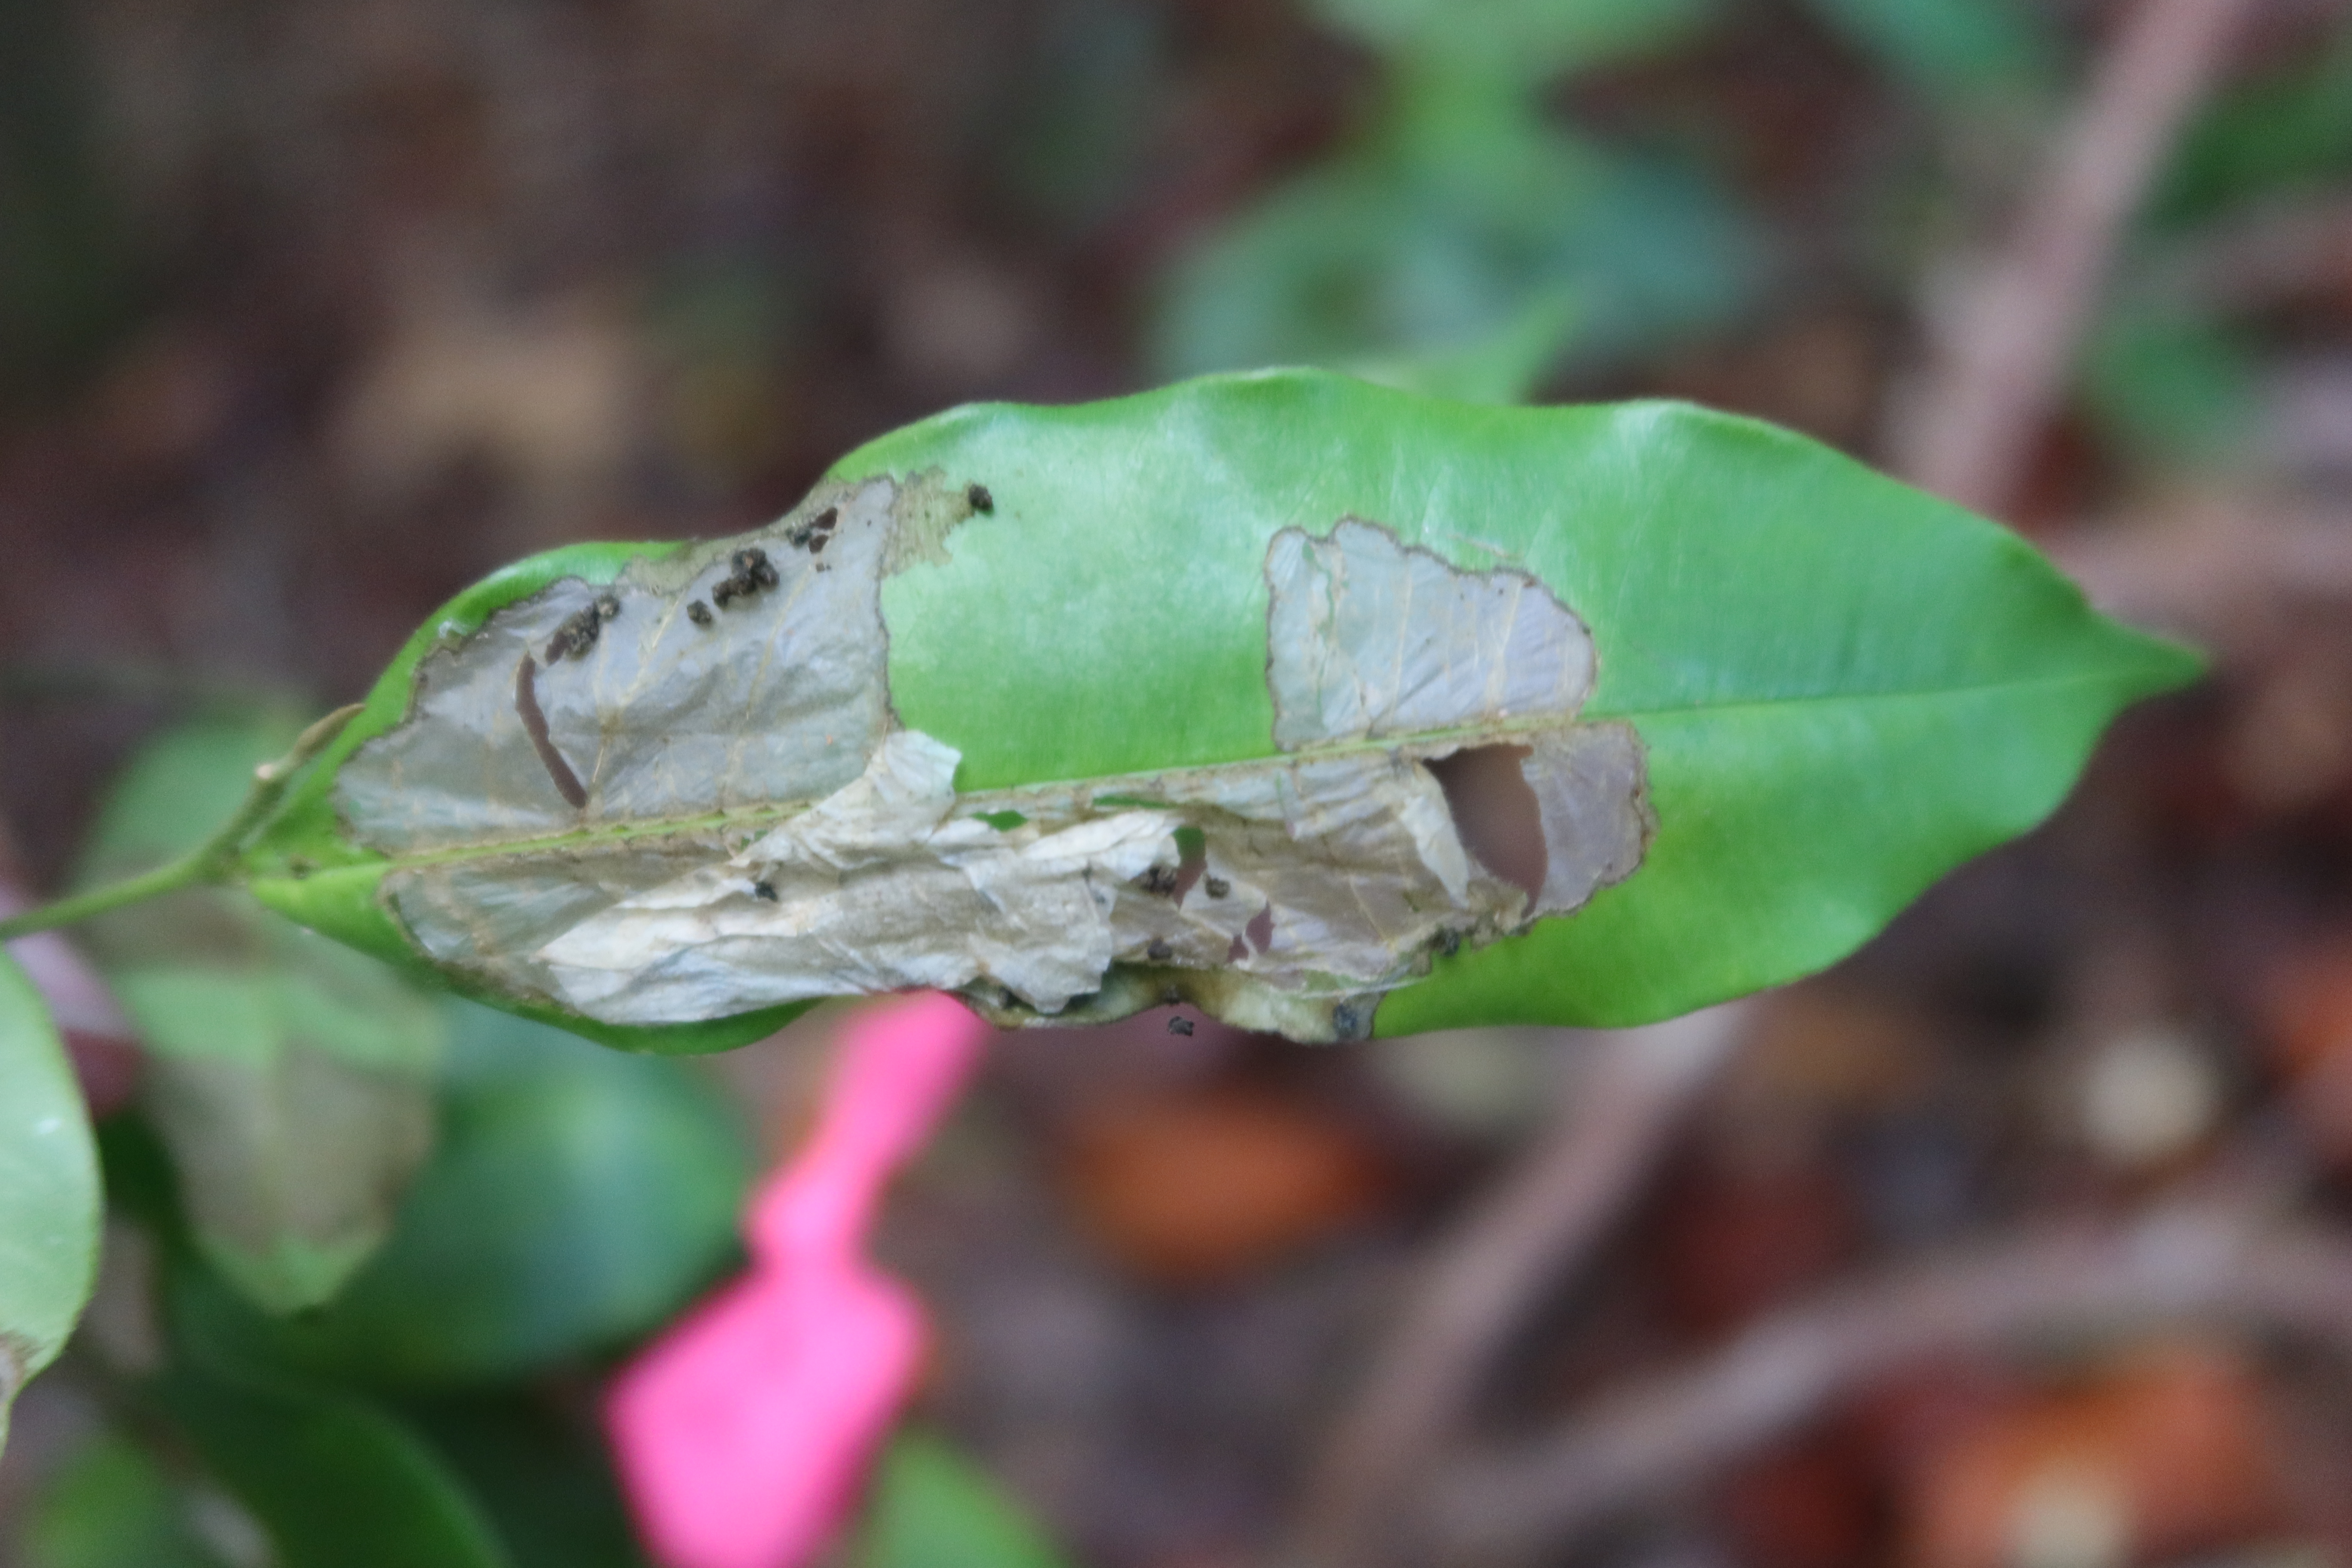
Label: Translucent lesion